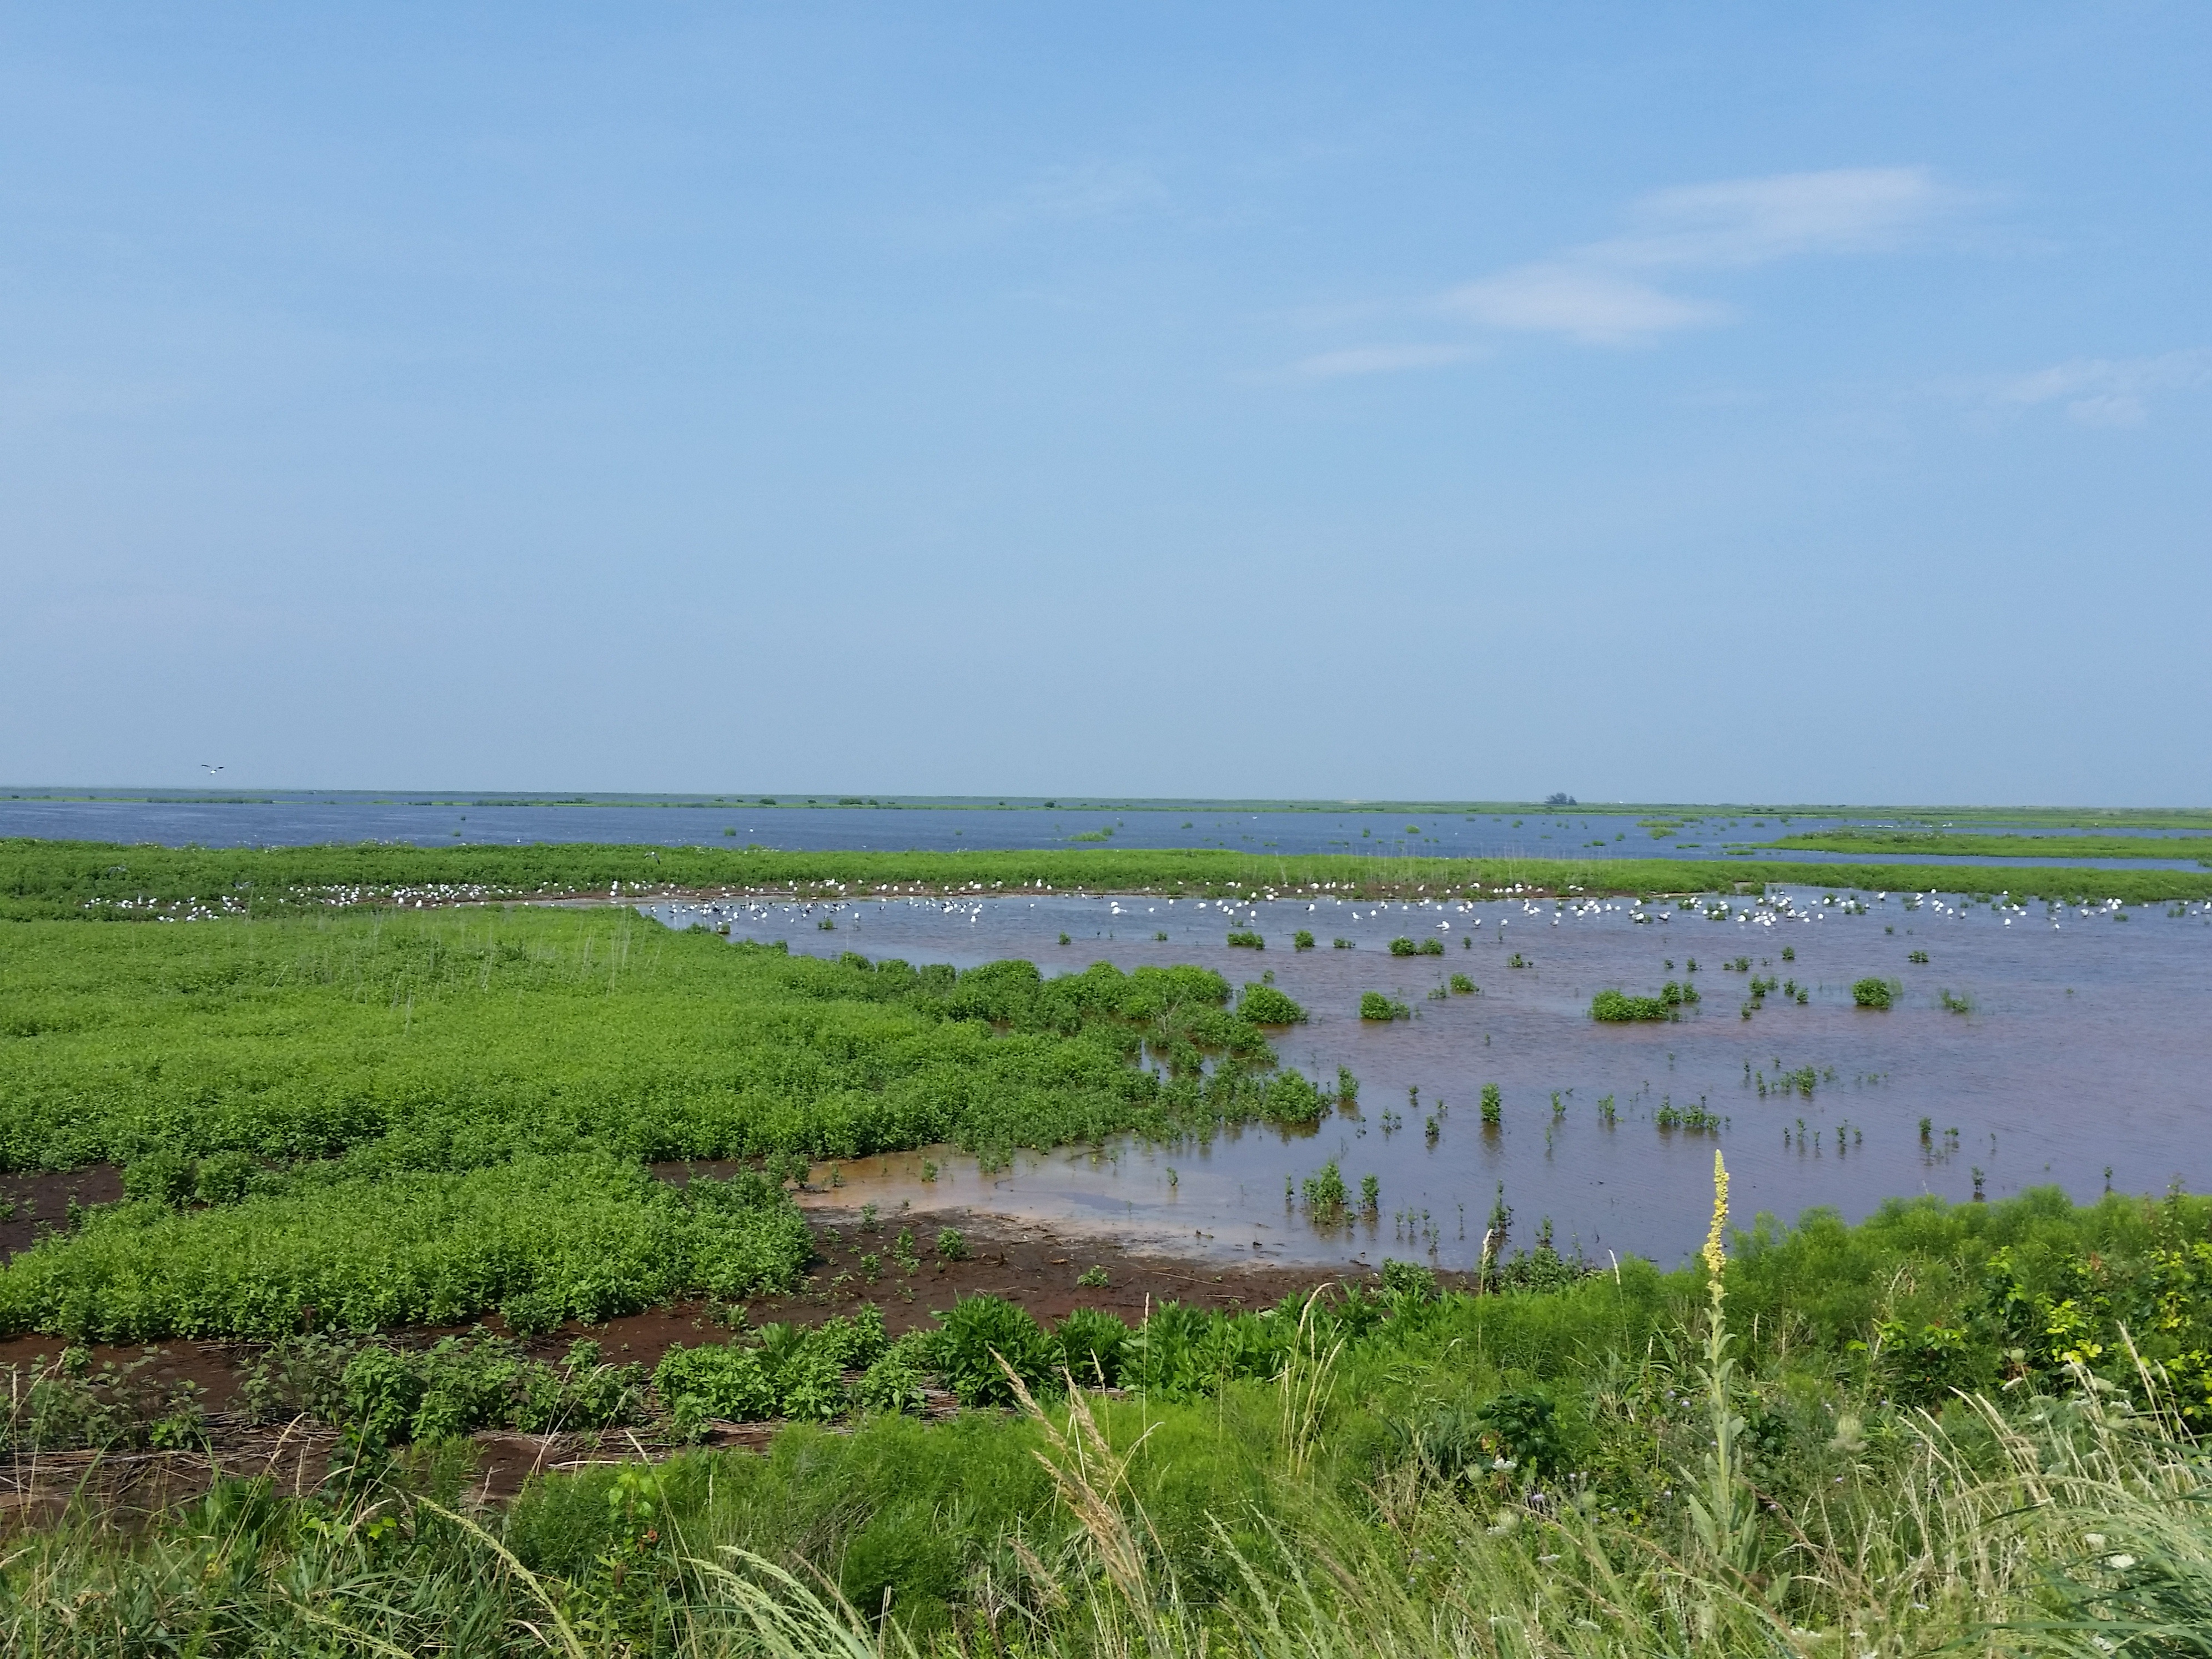
landscape, sea, coast, water, grass, horizon, marsh, swamp, field, meadow, prairie, shore, lake, wildlife, environment, park, bay, reservoir, agriculture, plain, birds, polder, grassland, animals, wetland, bog, insects, floodplain, birdwatching, habitat, ecosystem, estuary, salt marsh, rural area, paddy field, mudflat, natural environment, geographical feature, grass family